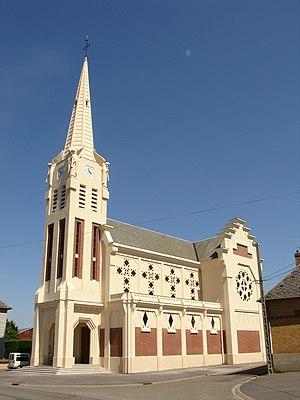
Église de Ficheux
Cet article recense les immeubles protégés au titre des monuments historiques en 2018, en France.
Ficheux est une commune française située dans le département du Pas-de-Calais en région Hauts-de-France.